Coppelius

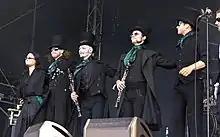
Coppelius during a concert at Rockharz Open Air 2015 in Germany

Coppelius is a German band from Berlin that plays metal on drums, double bass, cello, and clarinet. The band's name is taken from E.T.A. Hoffmann's short story "Der Sandmann". Their logo consists of a top hat with the word "Coppelius" underneath.